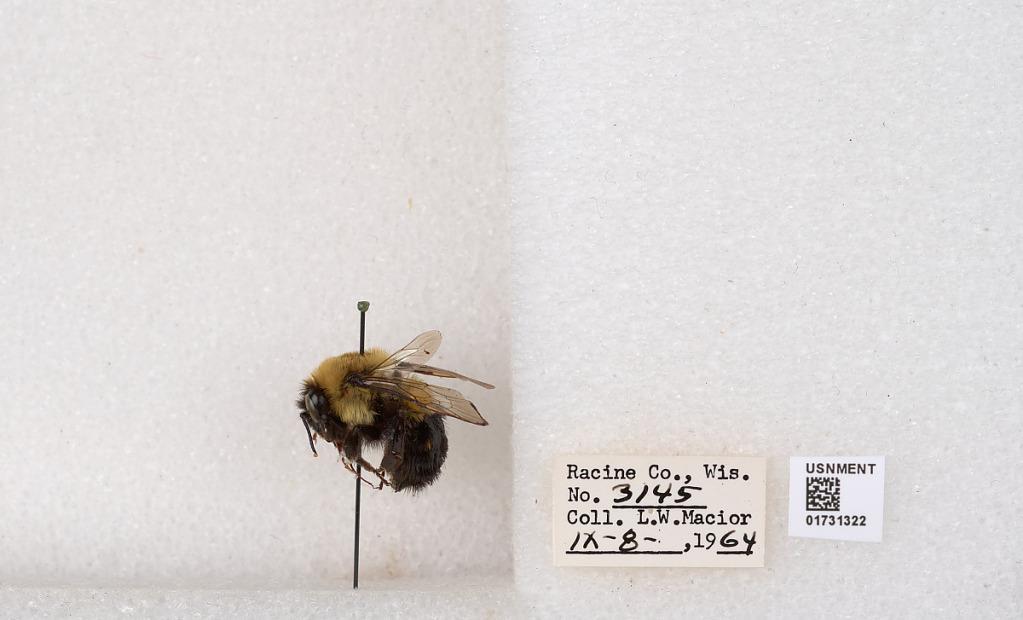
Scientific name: Bombus impatiens Cresson
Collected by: L. Macior
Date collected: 1964-9-8
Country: United States
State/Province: Wisconsin
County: Racine
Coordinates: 42.7299, -87.8123